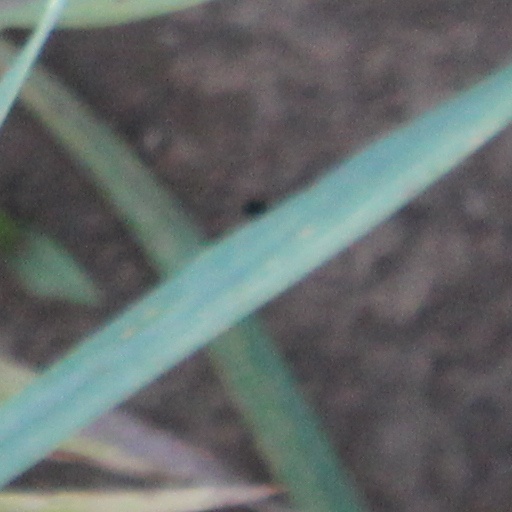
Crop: wheat